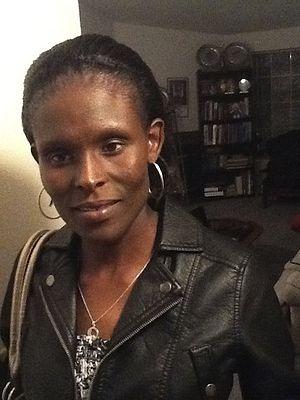
Sally Jepkosgei Kipyego est une athlète kényane spécialiste des courses de fond.